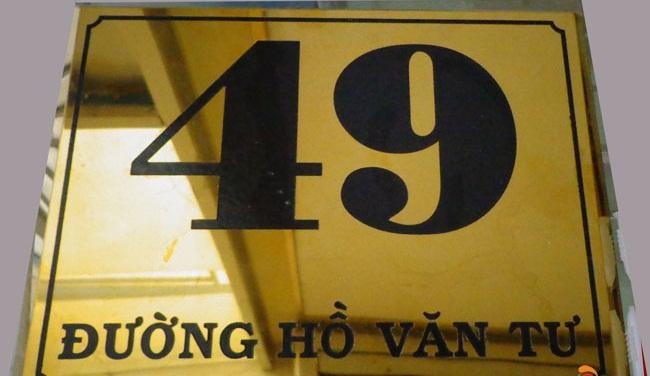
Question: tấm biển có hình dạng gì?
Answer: hình chữ nhật